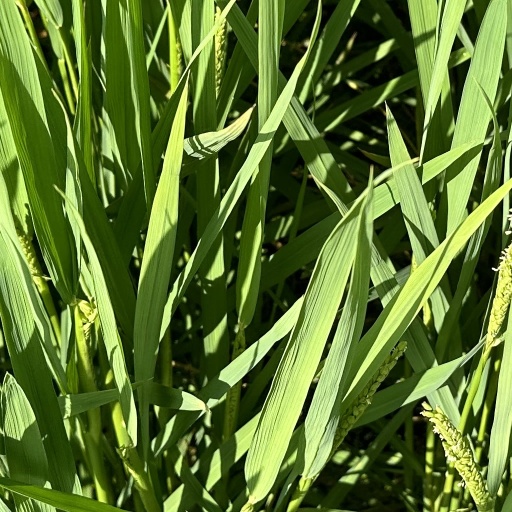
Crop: rice